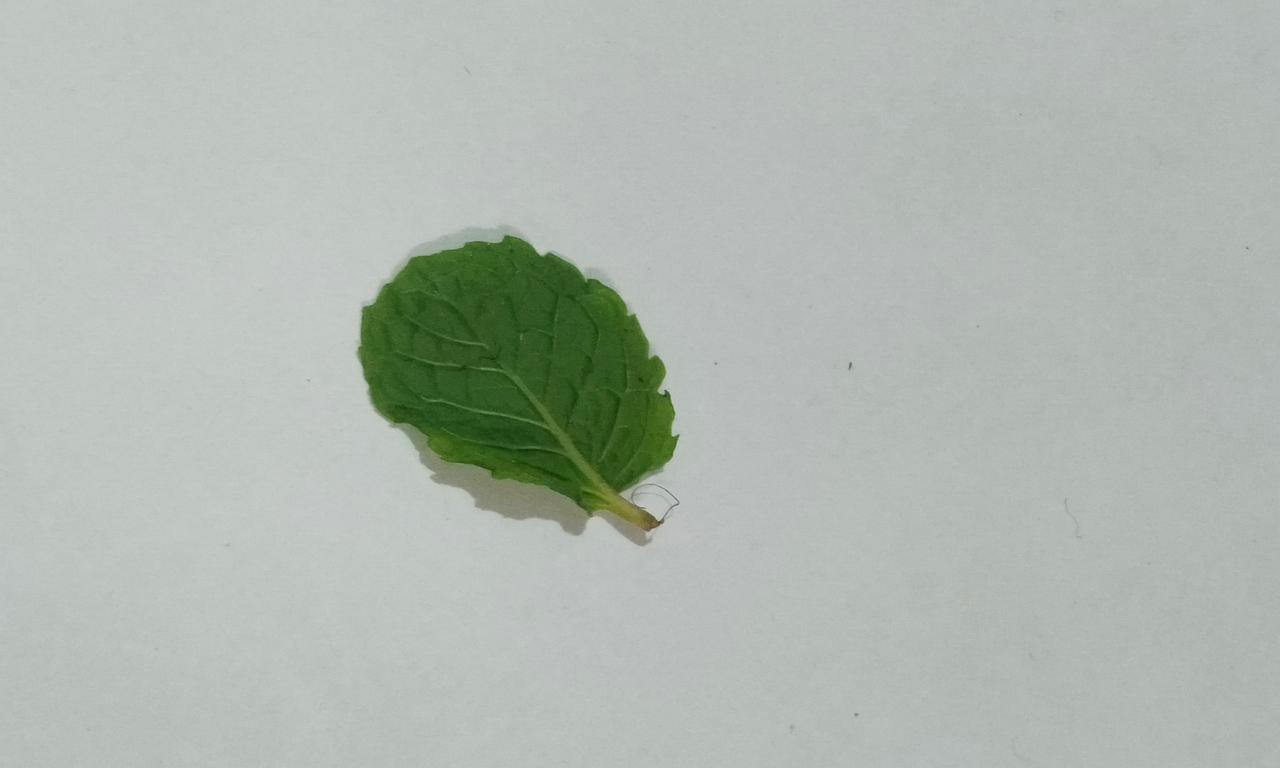
Label: Fresh